Piancatelli rearrangement

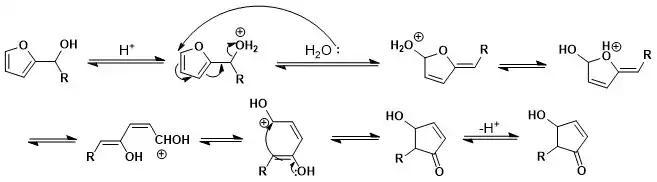

D'Auria proposed a possible mechanism that included zwitterionic intermediates as a way to form the "cis" isomer alongside the abundant "trans" isomer of the 2-furylcarbinol. D'Auria performed the rearrangement in boiling water without an acid catalyst.